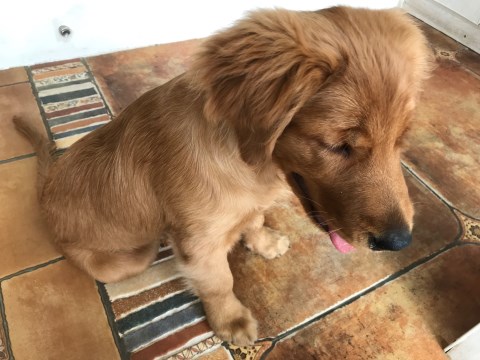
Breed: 5355-n000126-golden_retriever